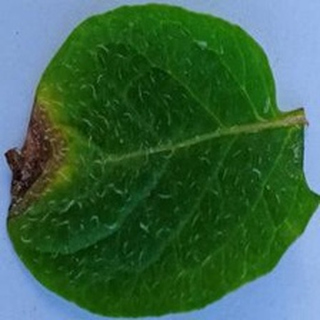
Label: potato_late_blight